Shire Hall, Stafford

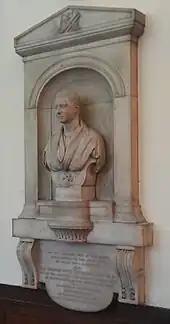
The memorial to Thomas Noon Talfourd

John Sparrow was Chairman of Stafford Quarter Sessions when the new building opened. His portrait, by William Owen, is in Court 2. Another judge, Thomas Noon Talfourd, collapsed and died while in the court. He is commemorated by a bust, sculpted by John Graham Lough, in Court 1.